You Ought to Be in Pictures

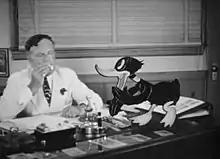
Daffy tries to convince Leon Schlesinger that he should become the new star of Warner Bros. cartoons

Daffy wants to be the top star in the studio. To this end, he persuades Porky to resign from the Schlesinger studios to pursue a career in feature films as Bette Davis' leading man. Porky goes to Leon Schlesinger and asks to have his contract torn up. Schlesinger reluctantly agrees, and wishes Porky the best of luck. "He'll be back!" chuckles Schlesinger after Porky is out of earshot.